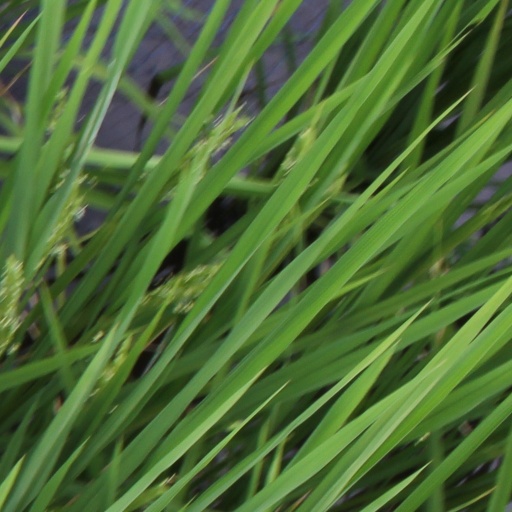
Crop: rice